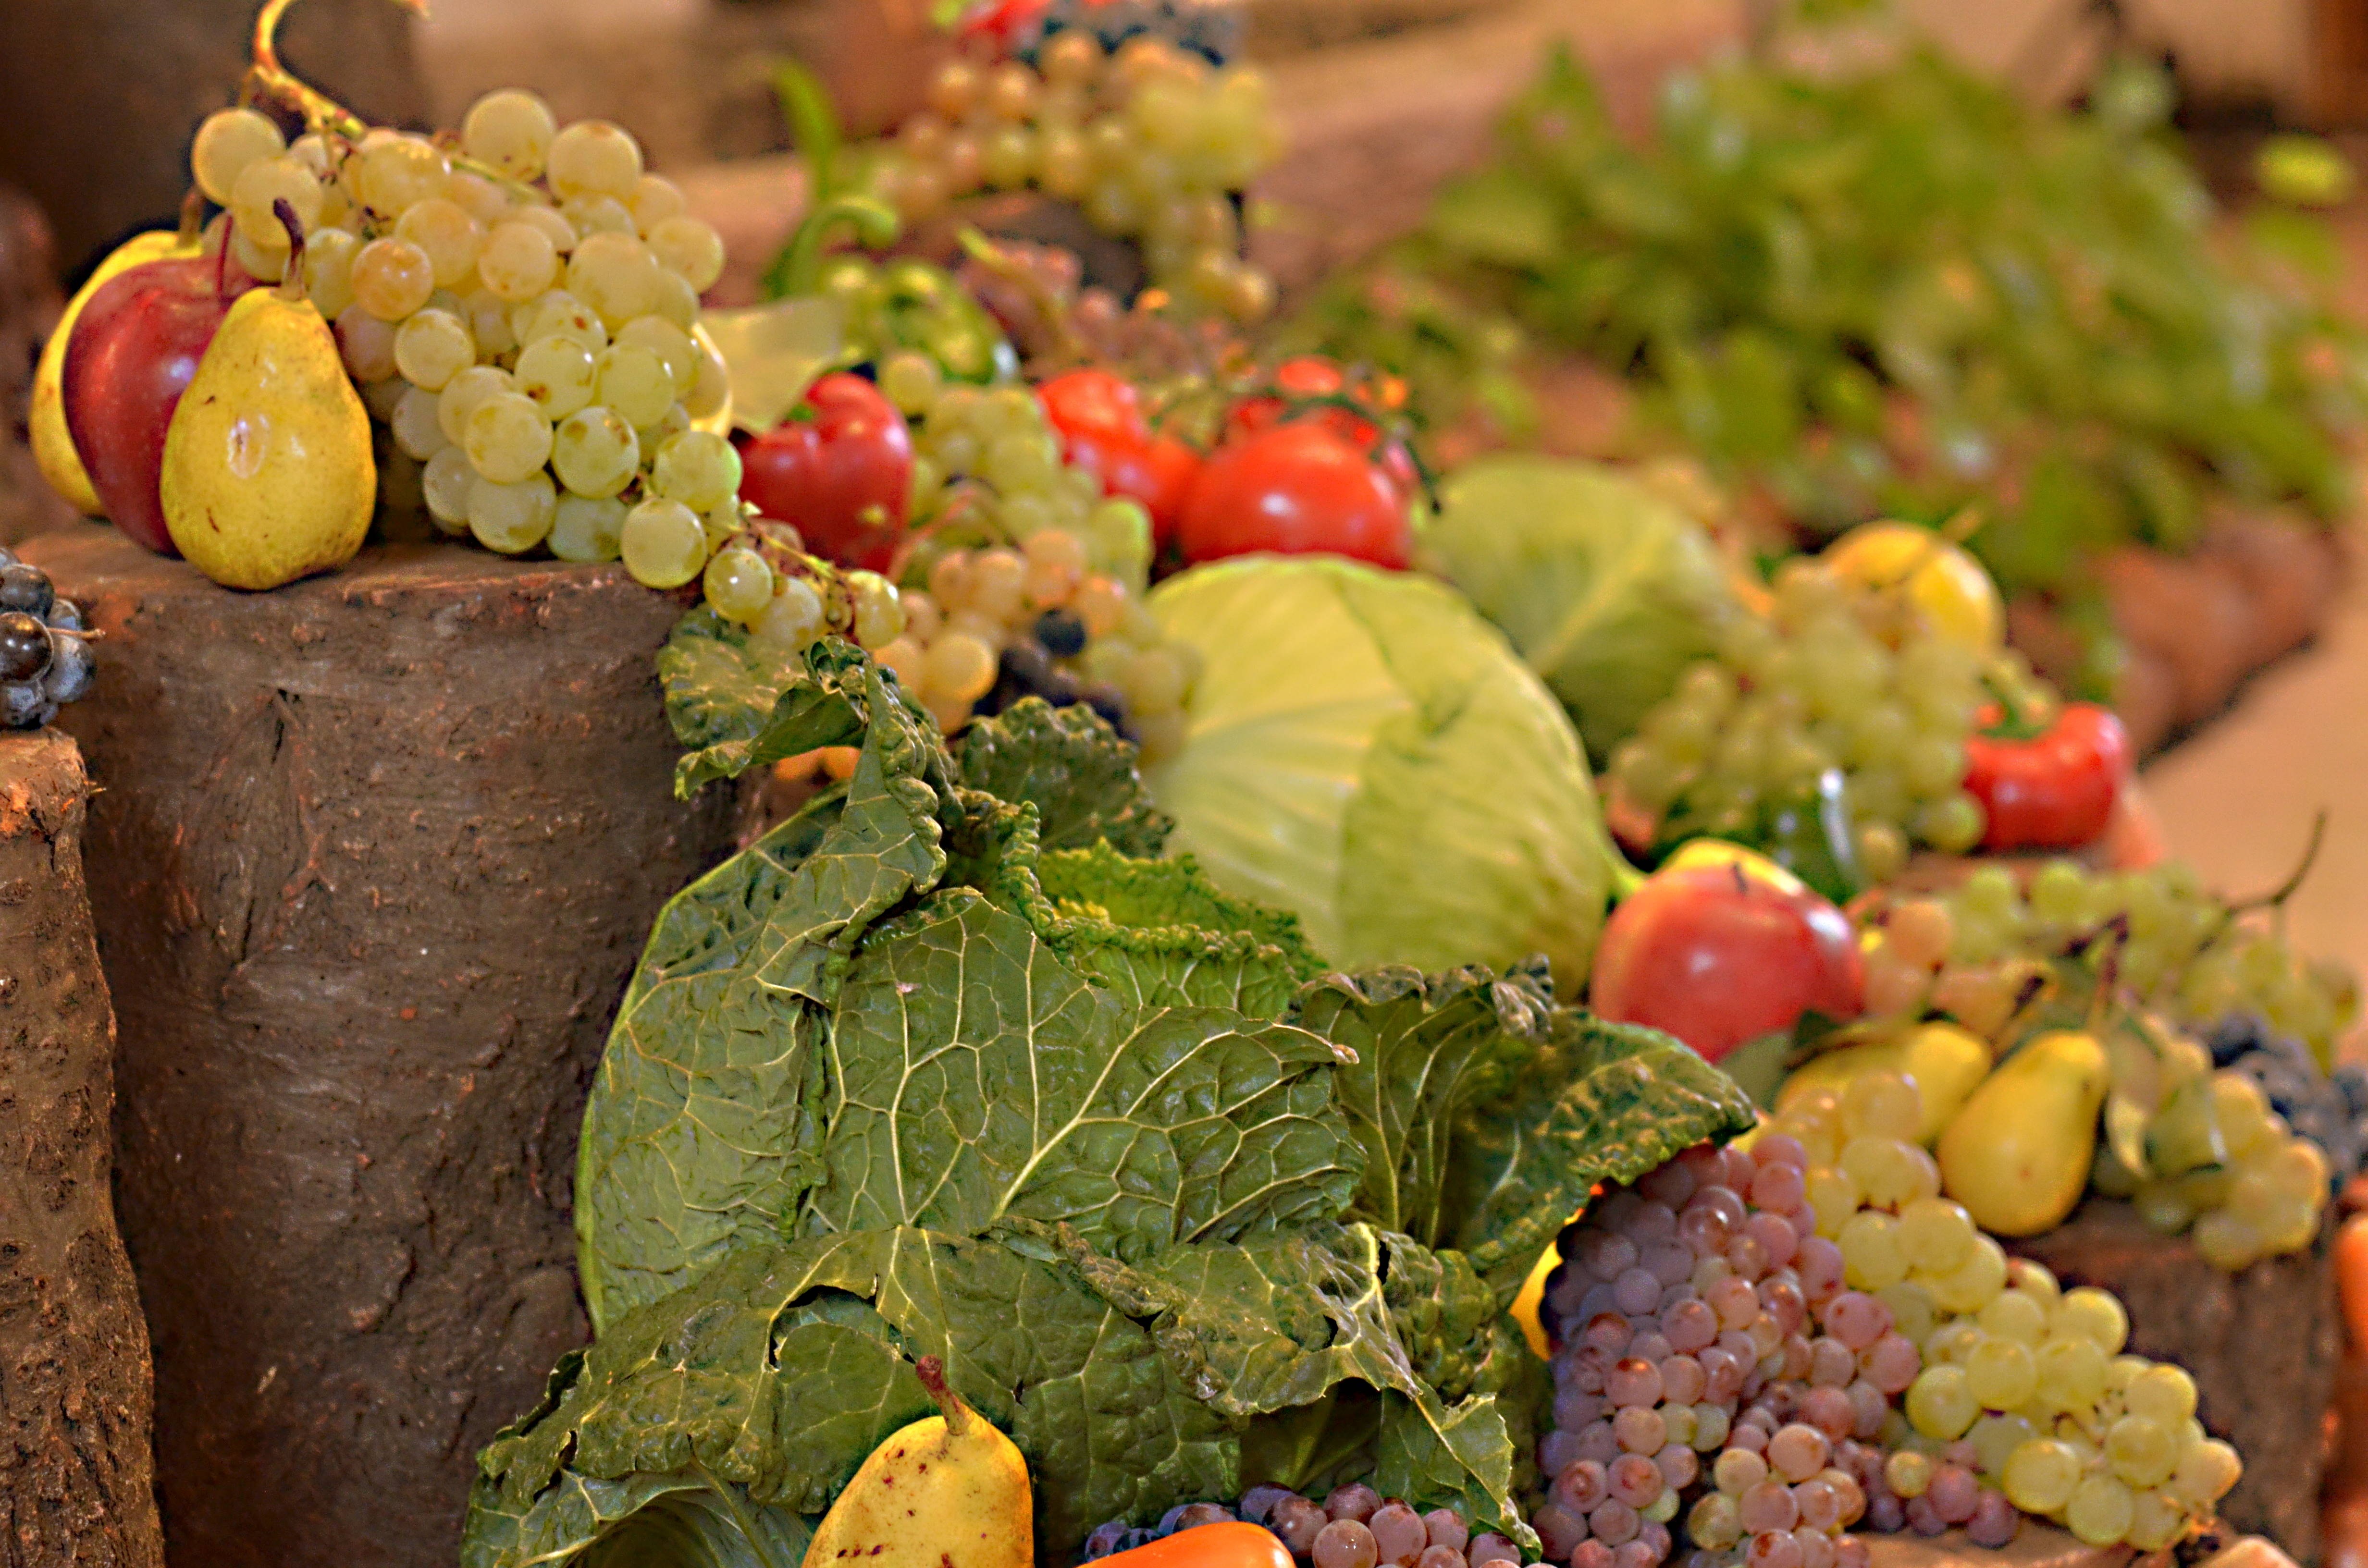
table, plant, fruit, flower, food, produce, vegetable, autumn, season, vegetables, flowering plant, land plant